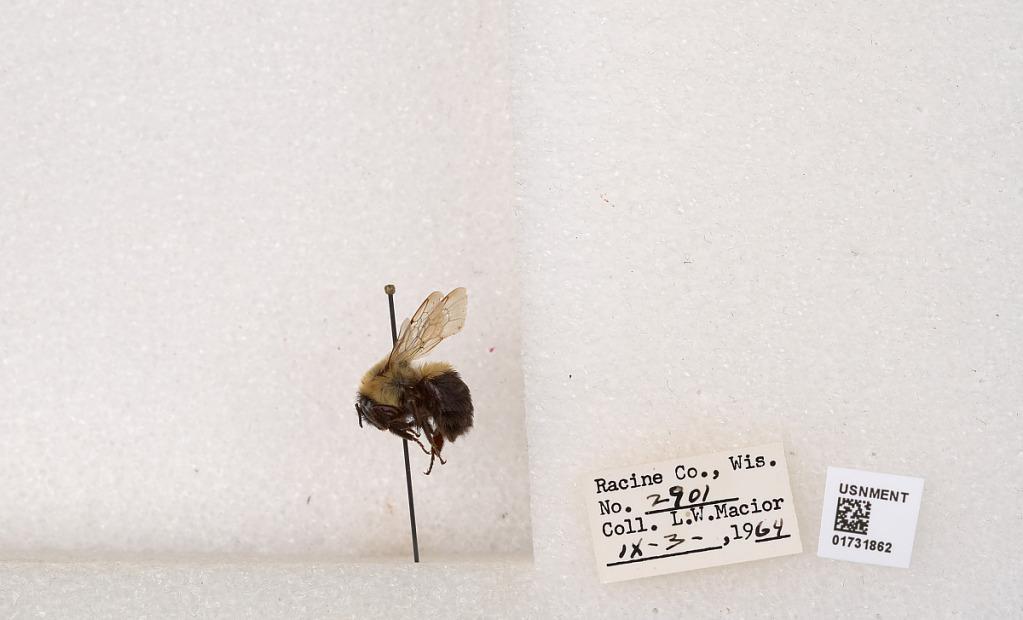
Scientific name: Bombus impatiens Cresson
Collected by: L. Macior
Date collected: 1964-9-3
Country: United States
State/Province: Wisconsin
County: Racine
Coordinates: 42.7299, -87.8123